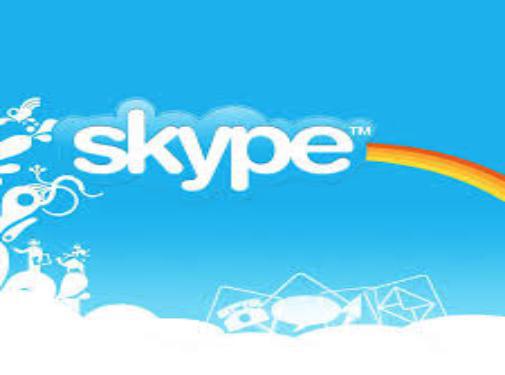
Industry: Others